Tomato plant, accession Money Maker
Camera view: horizontal (90 deg, fisheye); turntable rotation: 0 degrees
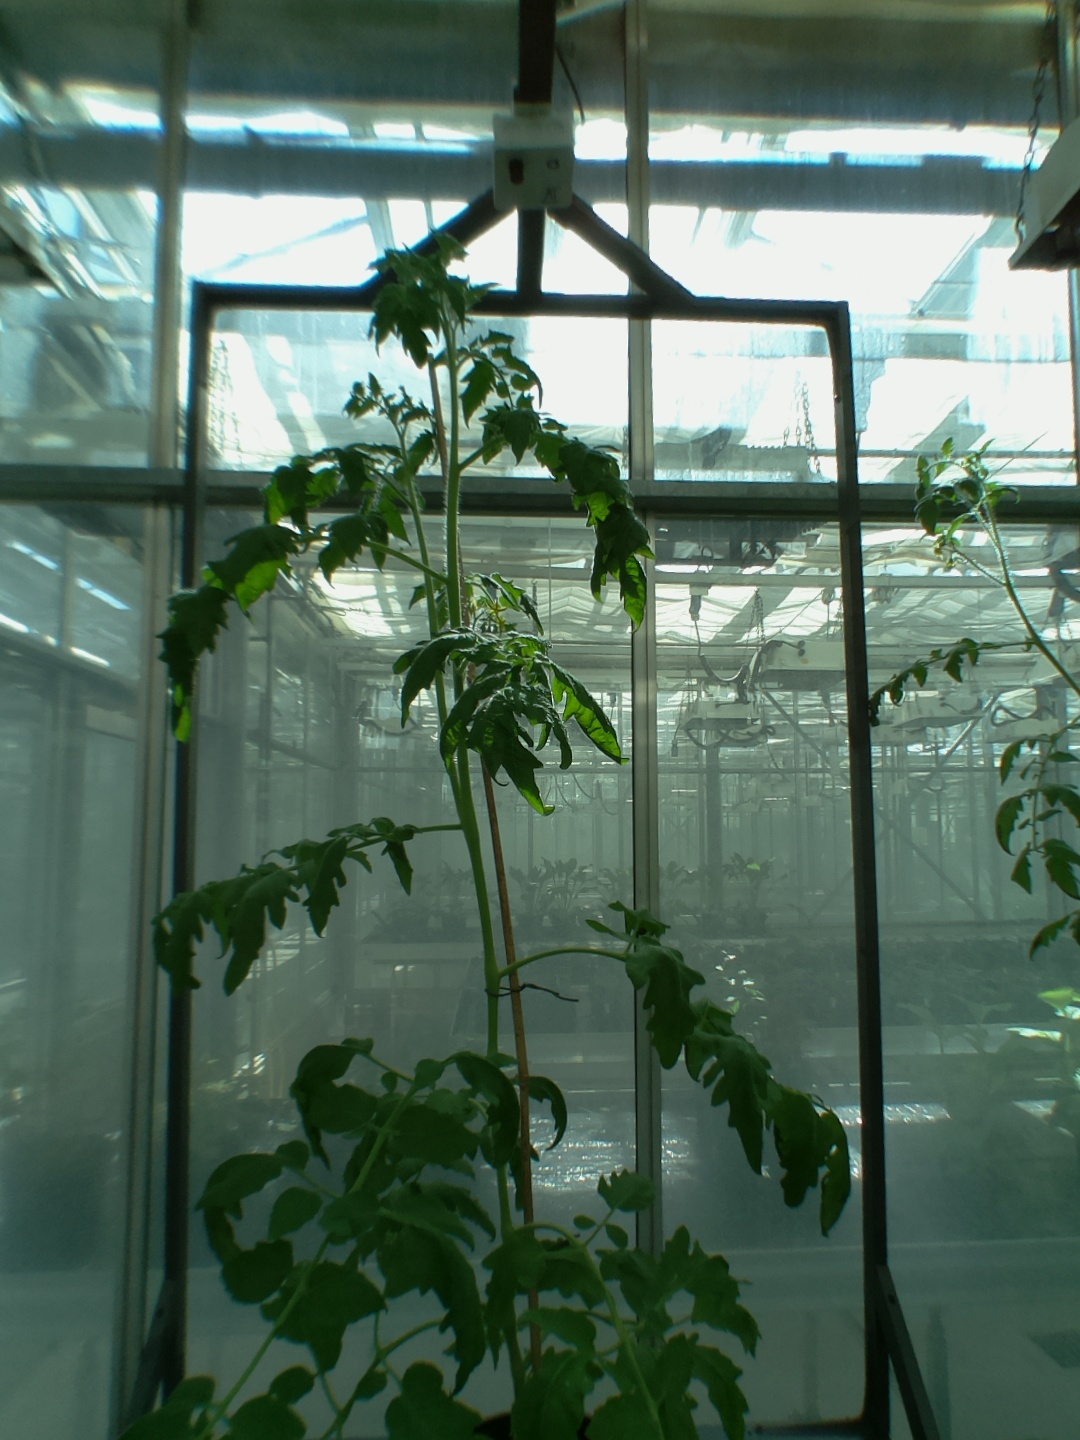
BBCH growth stage 63: 30%-40% of flowers open